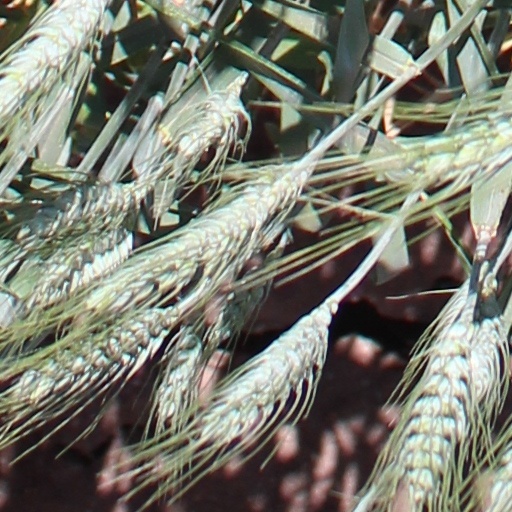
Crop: wheat